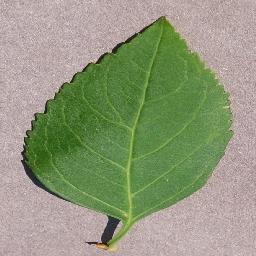
Label: Cherry___healthy